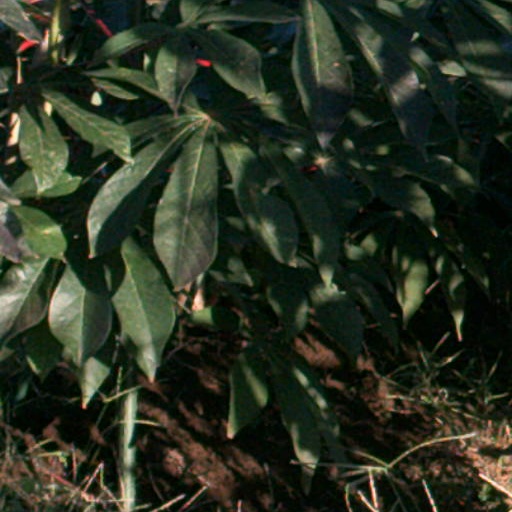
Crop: cassava